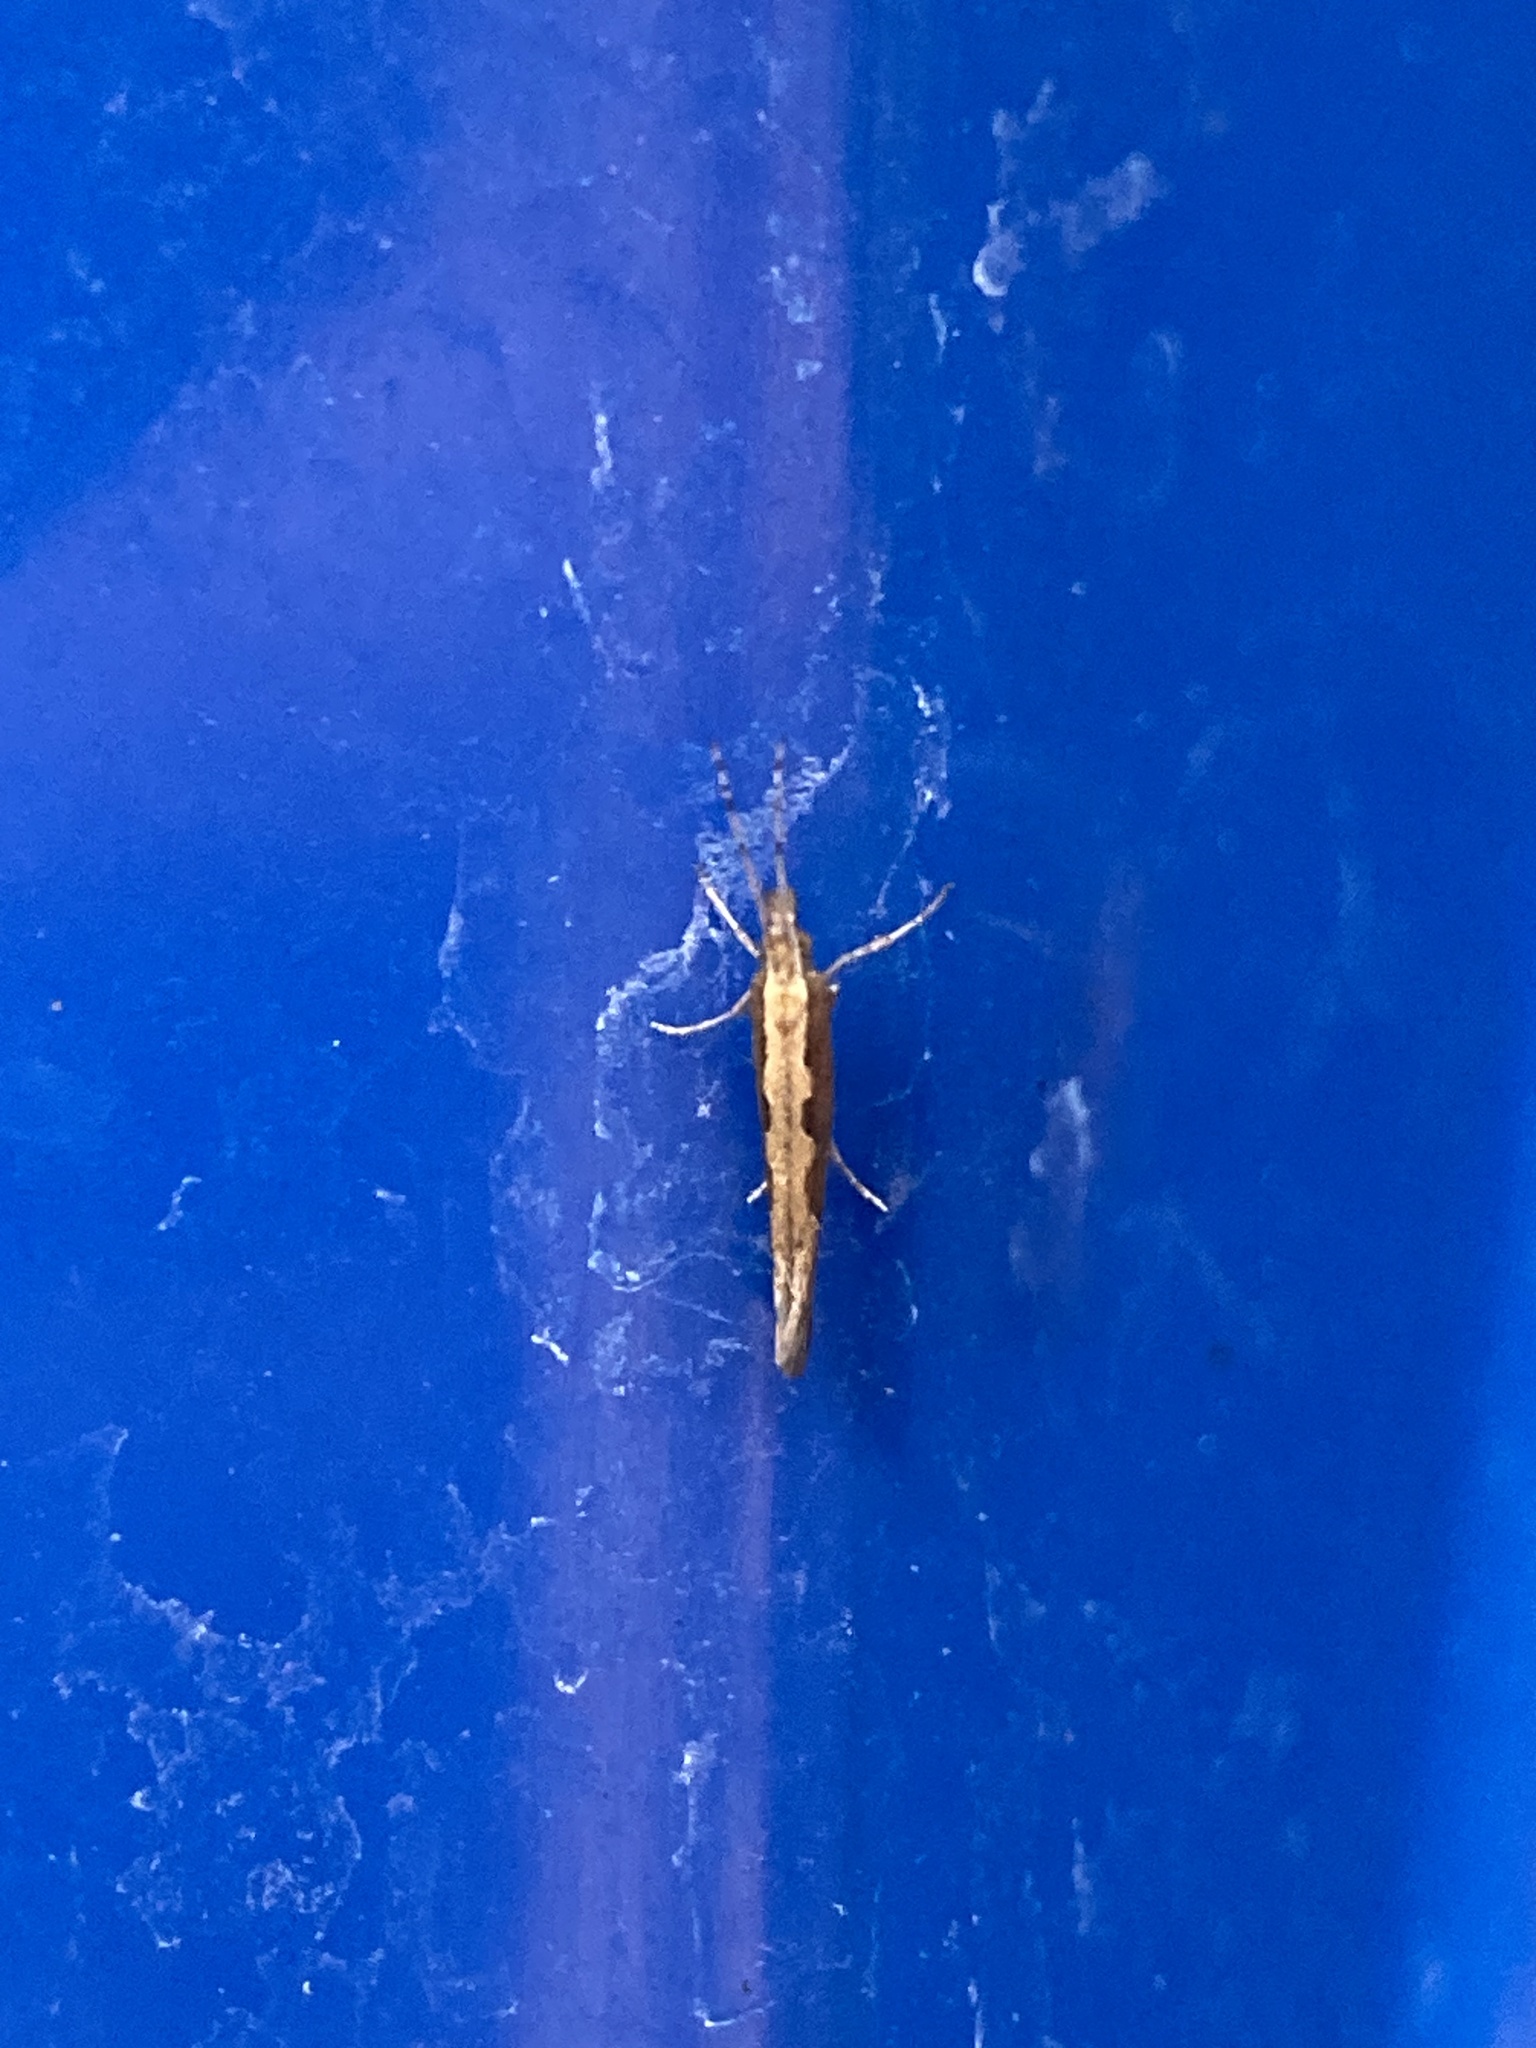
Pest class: diamondback_moth